Chamber of Commerce Building (Terre Haute, Indiana)

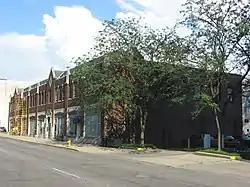
Chamber of Commerce Building, July 2011

Chamber of Commerce Building is a historic commercial building located in Terre Haute, Vigo County, Indiana, United States. It was built in 1925. It is a two-story, rectangular, Tudor Revival-style brown brick building. It features limestone detailing, a green tile facade roof, and an arcade of Tudor arches.